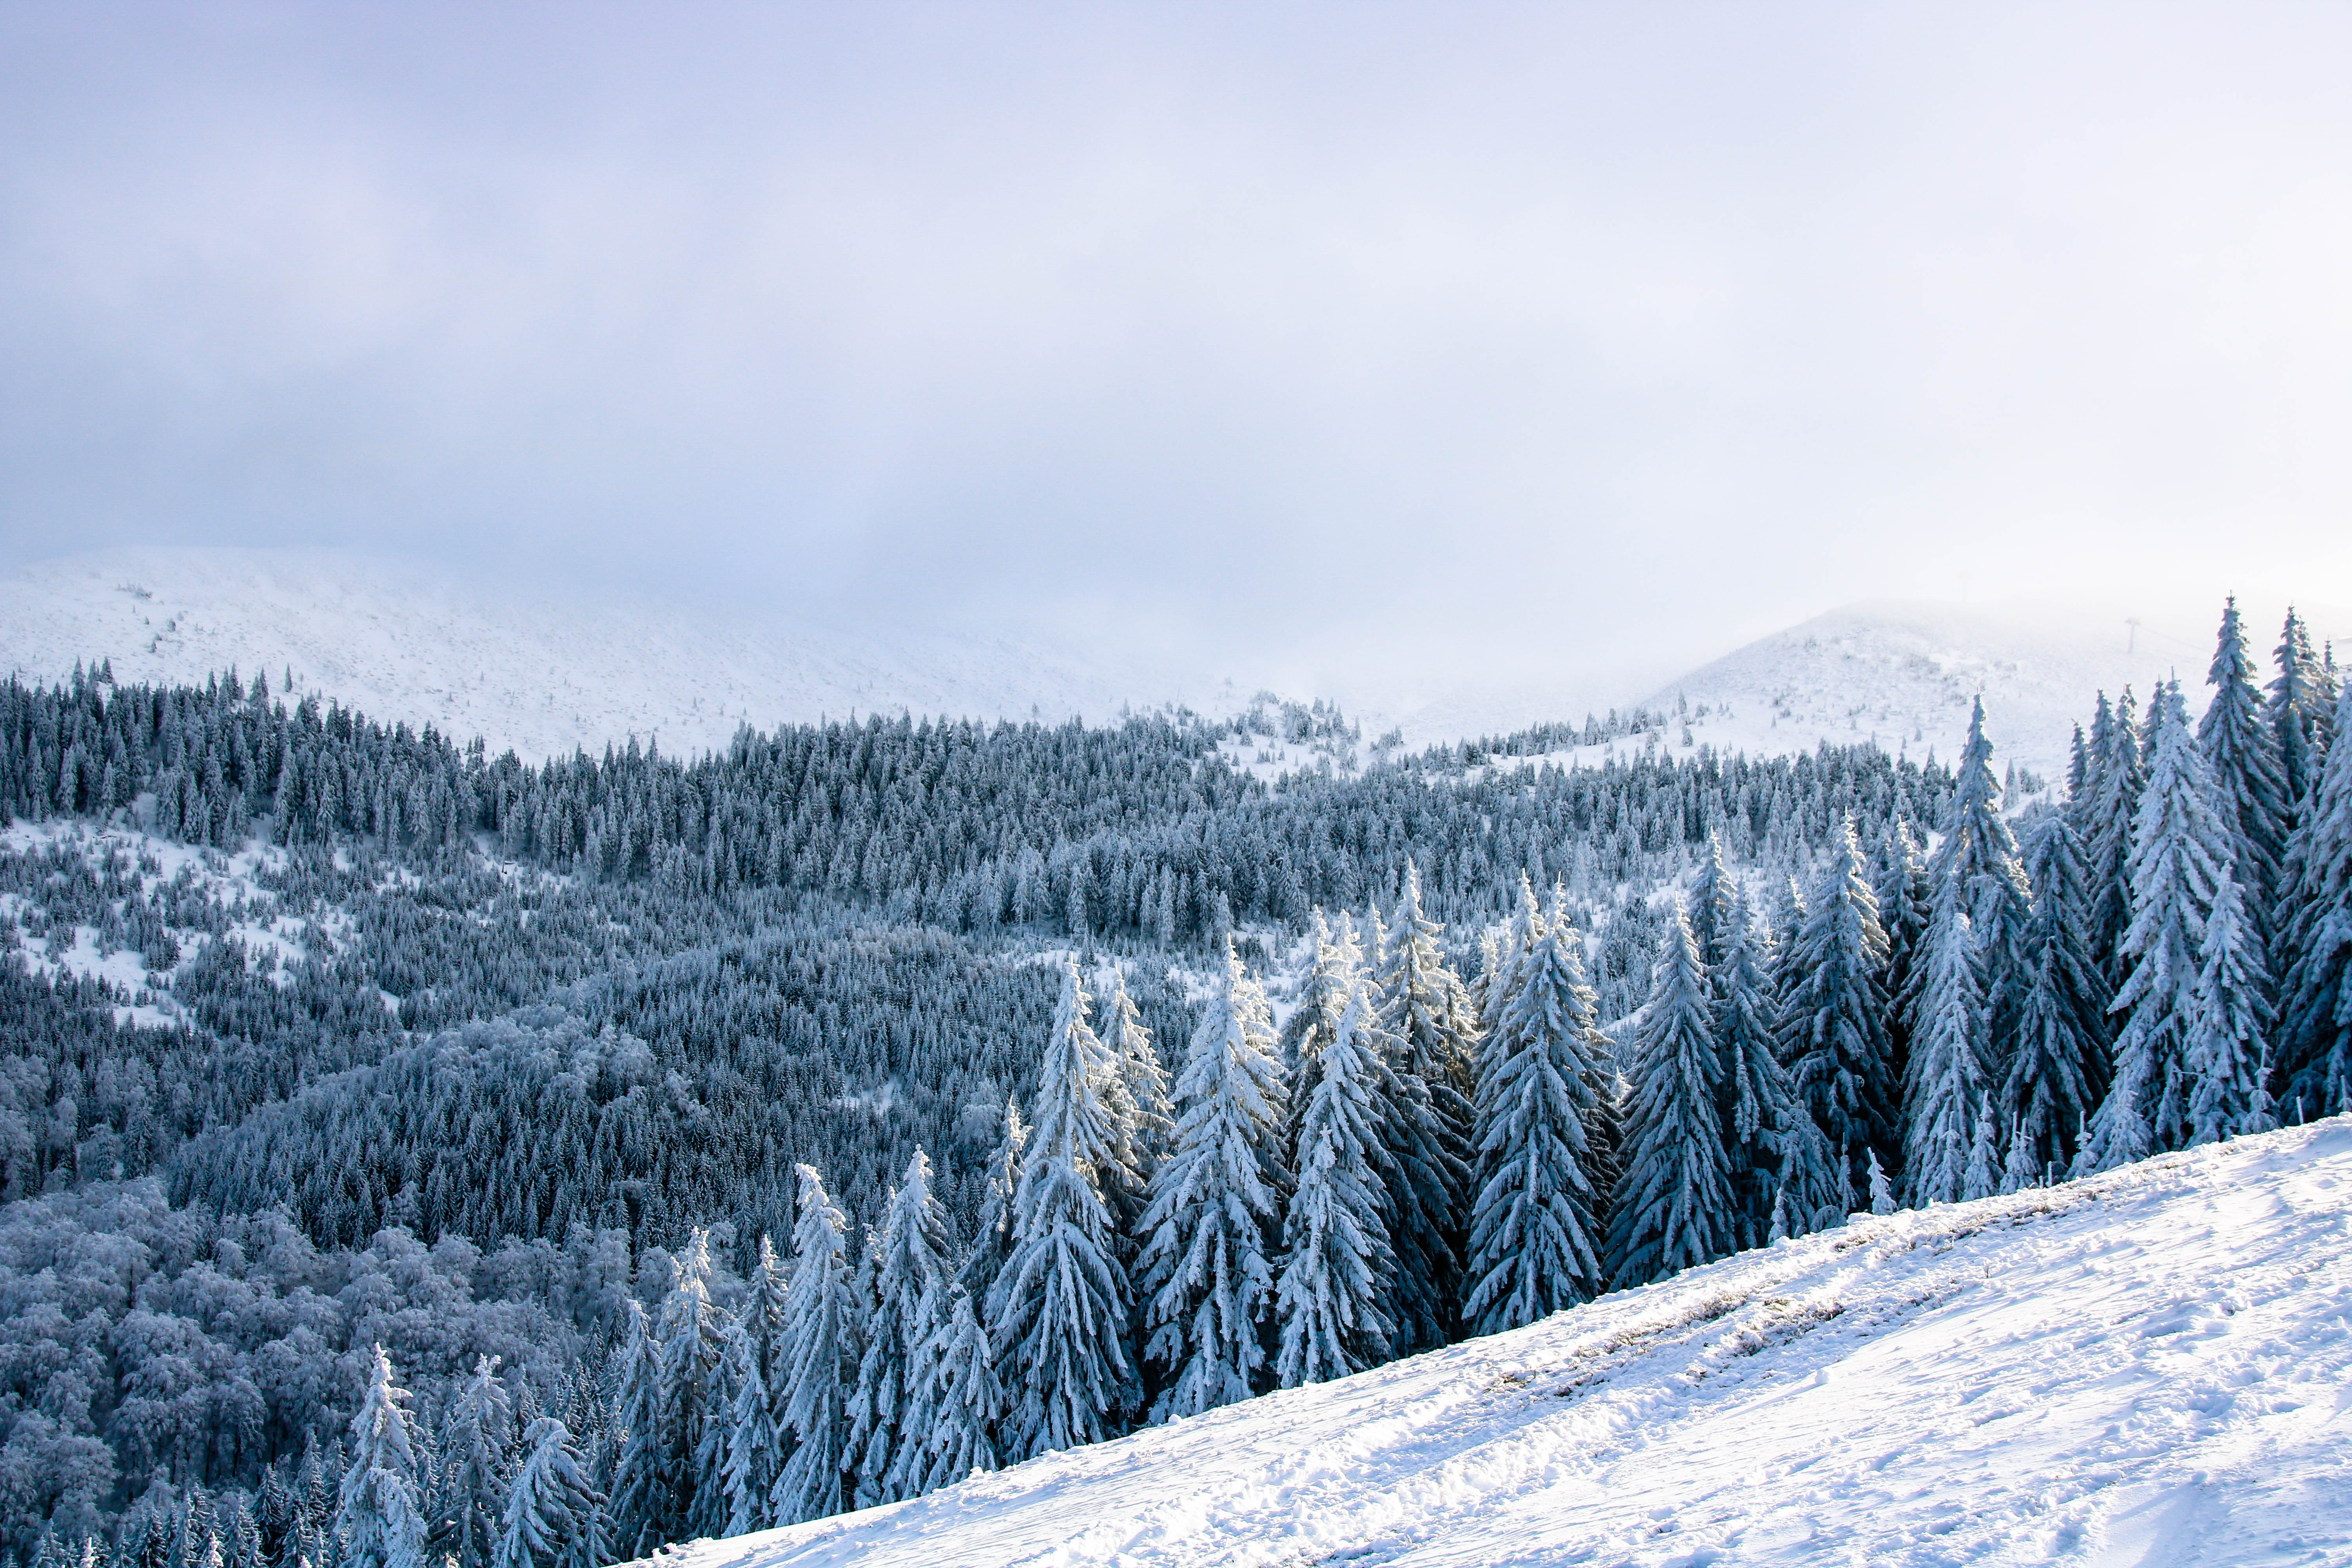
tree, nature, forest, wilderness, mountain, snow, winter, frost, mountain range, weather, fir, season, ridge, spruce, woody plant, mountainous landforms